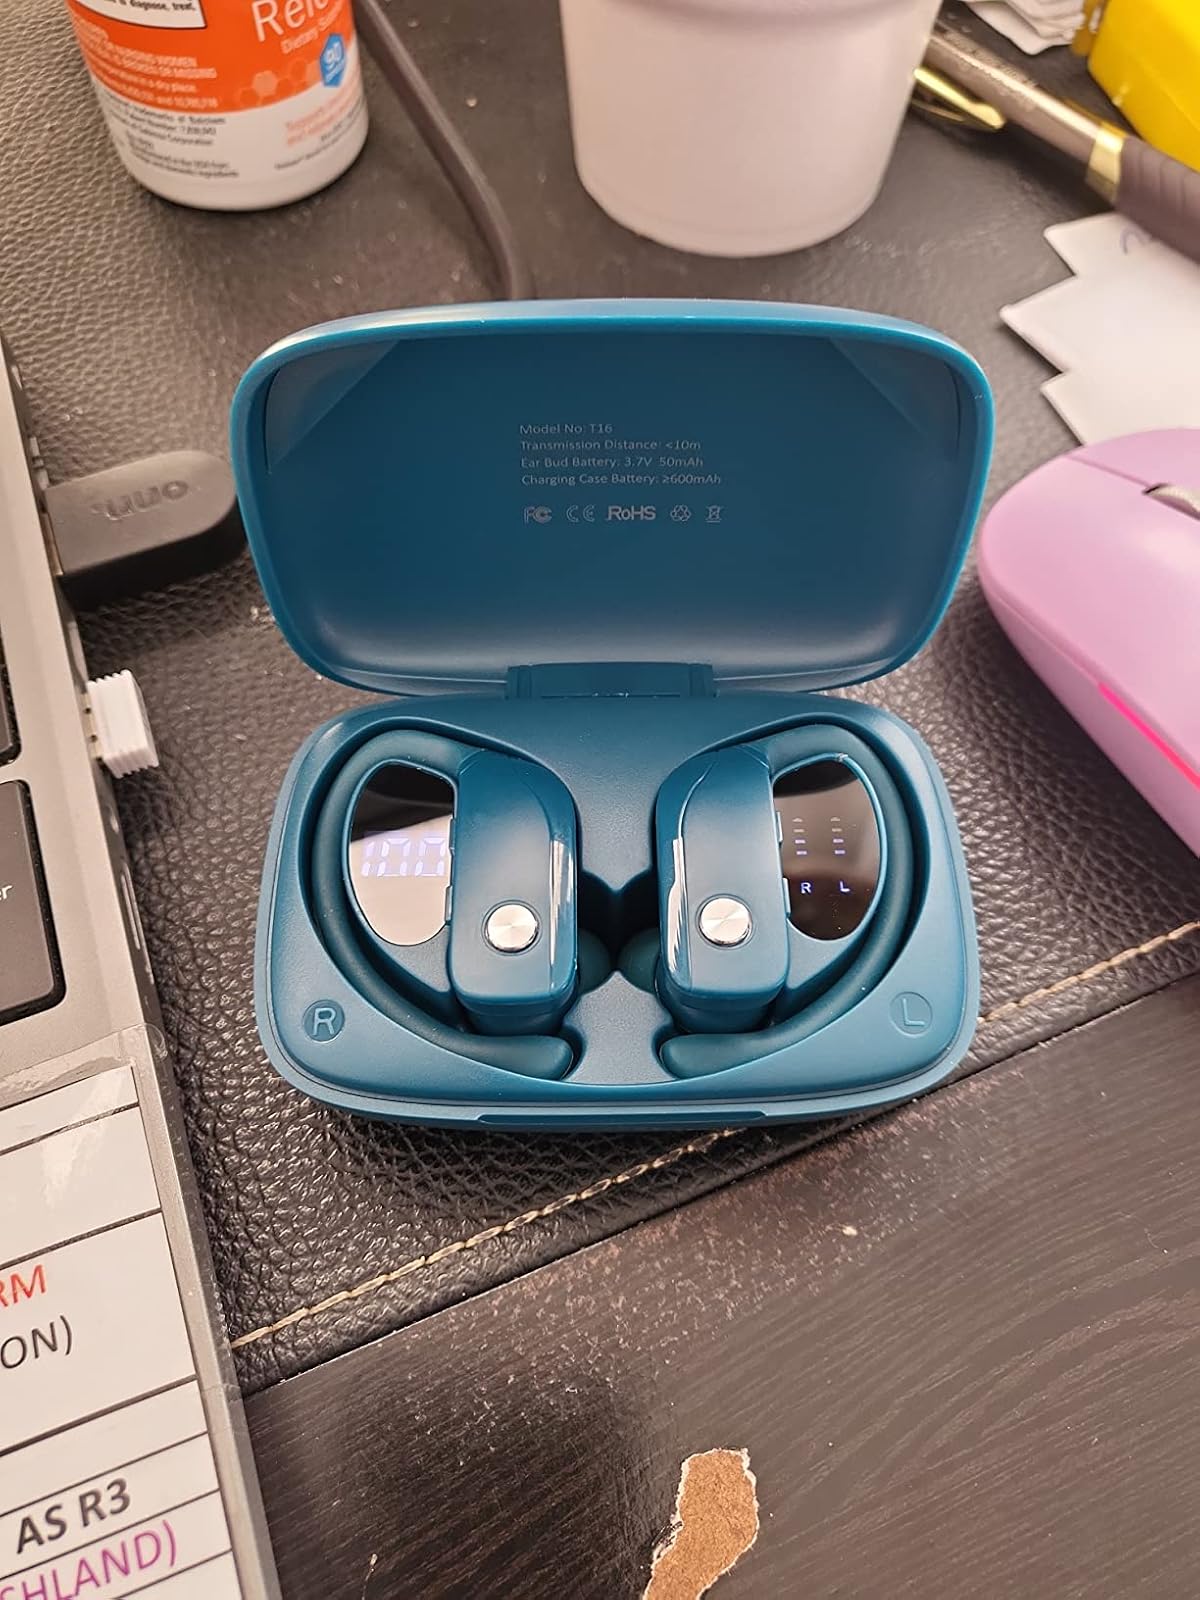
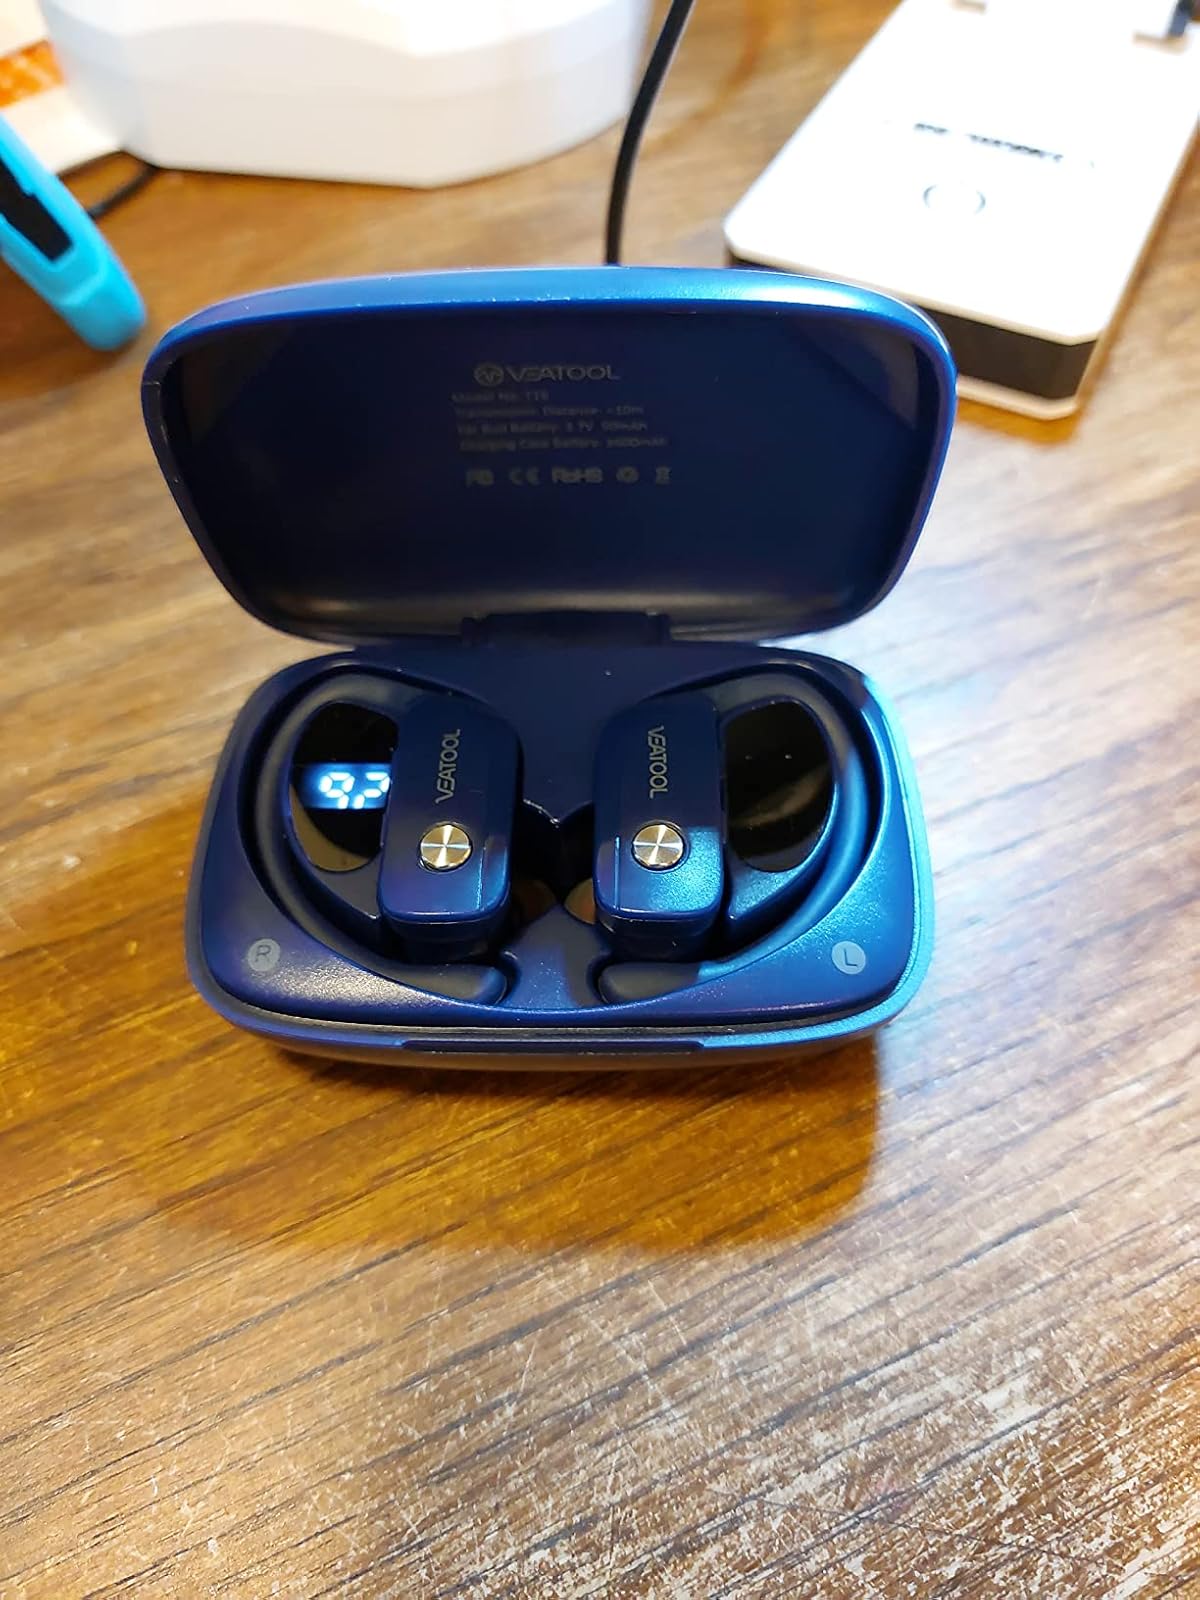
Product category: earbuds
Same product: no